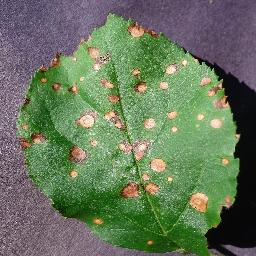
Label: Apple___Black_rot